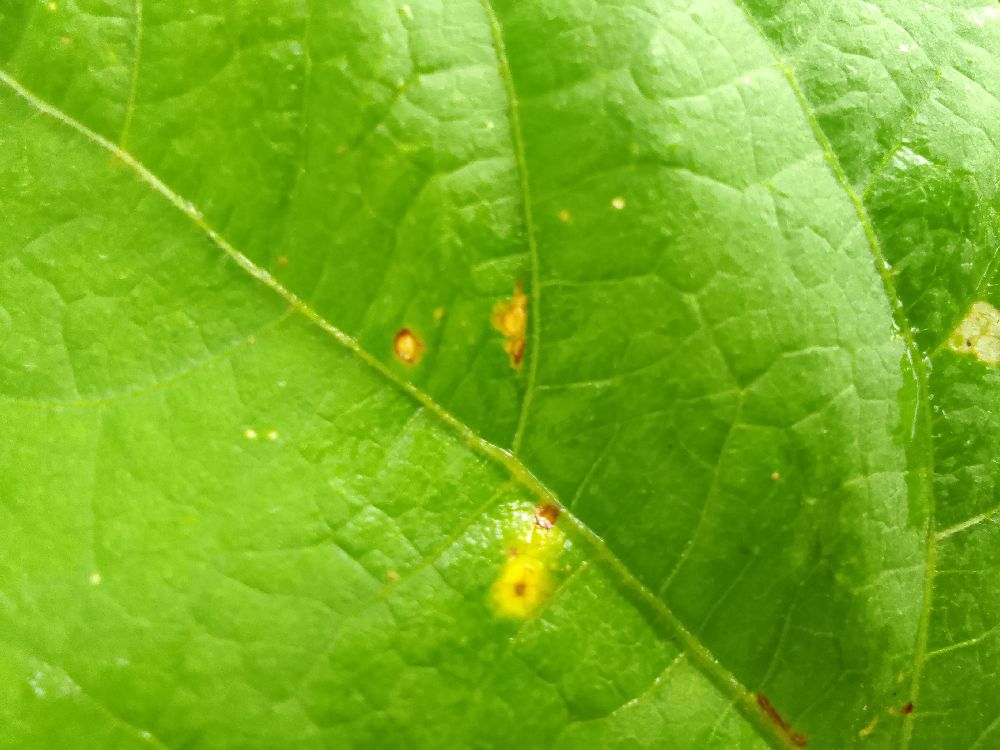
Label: rust